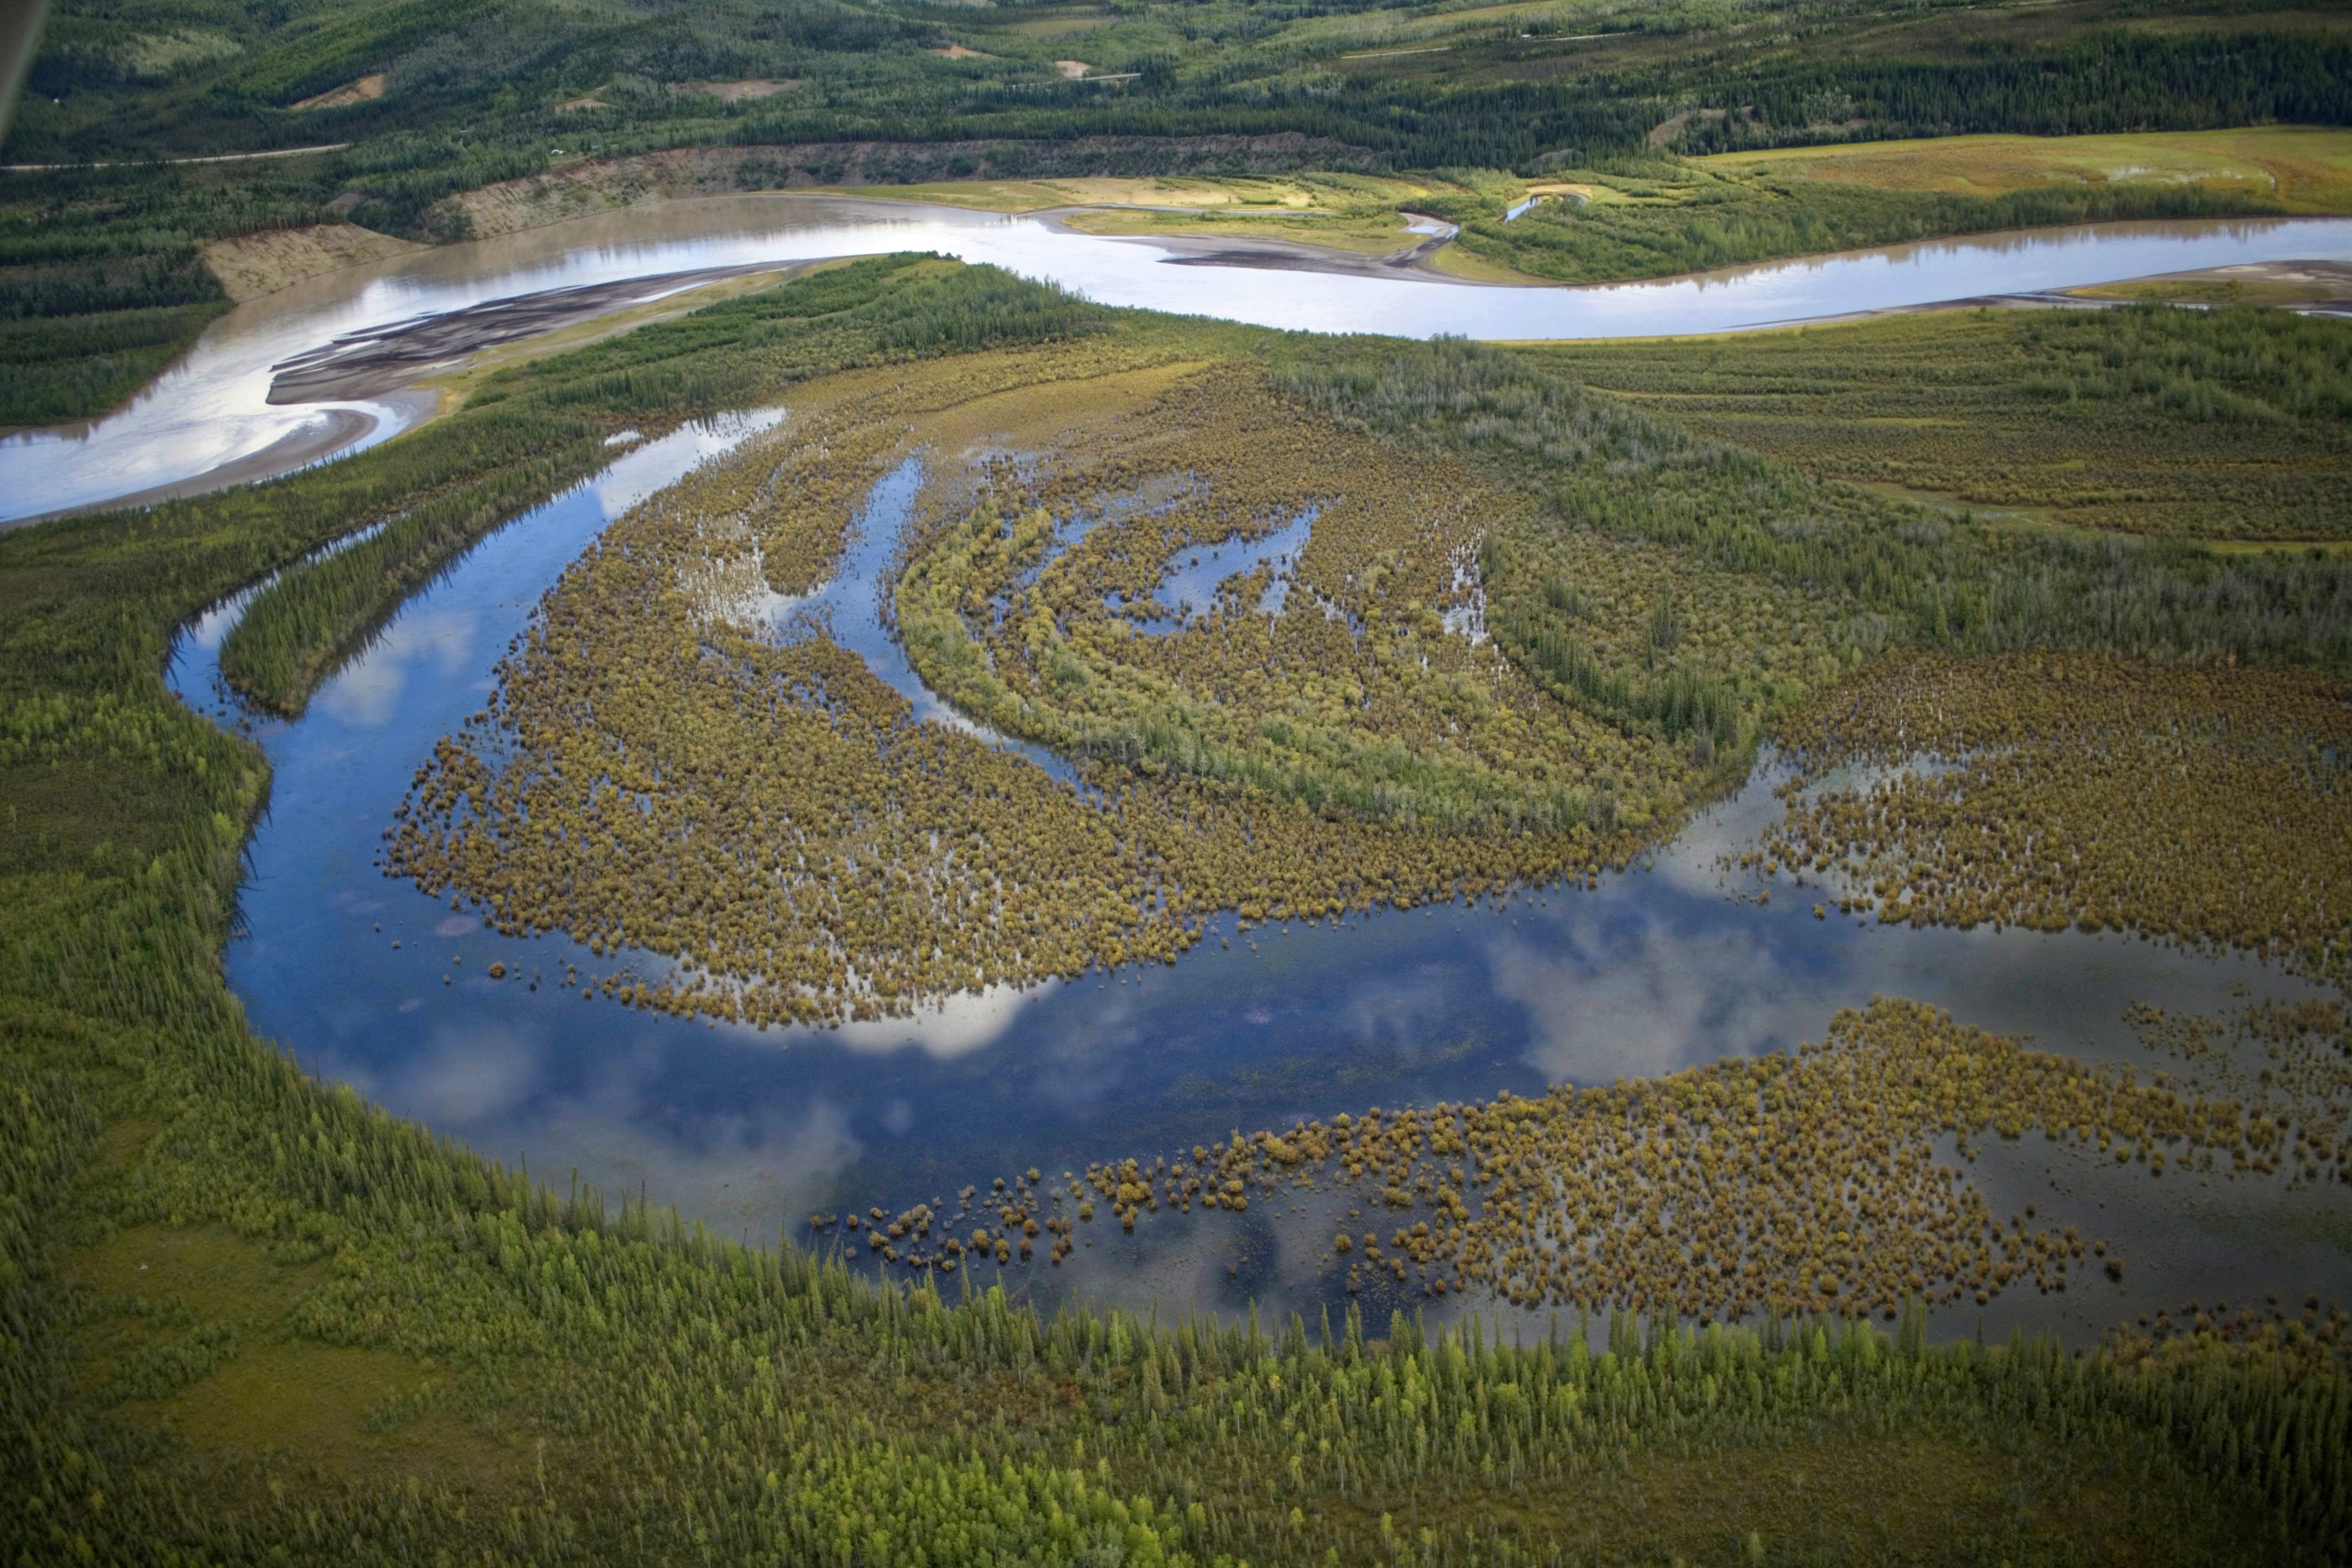
landscape, nature, forest, marsh, swamp, wilderness, cloud, sky, field, meadow, prairie, hill, lake, river, wildlife, reflection, scenic, natural, reservoir, agriculture, aerial, plain, grassland, photograph, wetland, bog, floodplain, plateau, refuge, lakes, habitat, loch, ecosystem, tundra, sky clouds, salt marsh, rural area, landform, nature landscape, aerial photography, nature backgrounds, tetlin national wildlife refuge, tetlin, natural environment, geographical feature